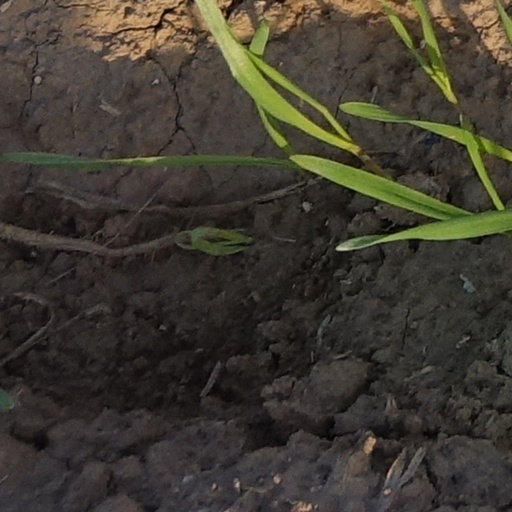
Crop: wheat